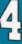
Number: 4